Otto Gmeling

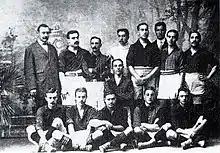
Gmelin (standing, third from the right) in 1910

Otto Gmeling or Gmelin, also known as Grand Otto (5 July 1876 – 29 October 1925), was a German and the president of FC Barcelona from 1909–1910.